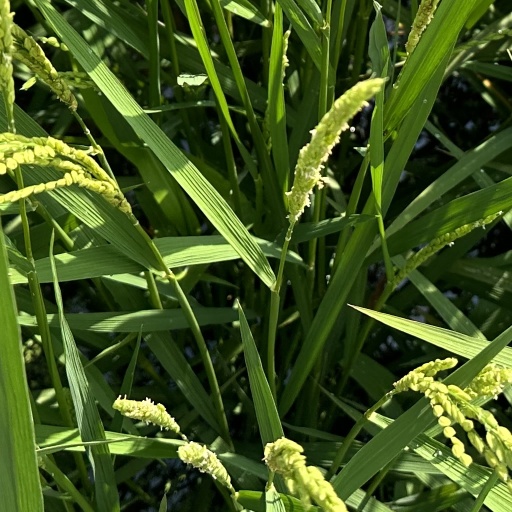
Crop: rice